Israel Defense Forces Orchestra

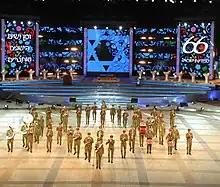
The IDF Orchestra, forming a Star of David

The Israel Defense Forces Orchestra was established in 1948 as a part of the newly formed Israel Defense Forces. It was formed out of four orchestras: The Alexandria Division Band, The Brigade Band, The Artillery Corps Band and The Givati Brigade Band. The orchestra's first conductor was Izhak Muse, a new immigrant from the Soviet Union who played wind instruments. Muse was a graduate of a prestigious military orchestra academy in Leningrad and immigrated to Israel in January 1949. On 4 May 1949, the band participated in the second annual IDF parade celebrating Independence Day, but the crowd that filled the streets blocked the parade route and forced the parade to stop. The event was later nicknamed "The March That Did Not March" and led to the creation of the first Israeli Commission of Inquiry. After several months, Shalom Ronli-Riklis, the former conductor of The Brigade Orchestra, took over as conductor of the orchestra. Ronli-Riklis greatly expanded the orchestra's repertoire from modern to classical music and light music during his tenure as conductor, a position he held until 1960. From 1953 to 1955, renowned Israeli composer Noam Sheriff served as Ronli-Riklis's assistant. Izhak Graziani, a long-time arranger, composer, and trumpet player in the orchestra, became conductor in 1962. Three months before he died, in 2003, Graziani retired. He was replaced by Lt. Col. Michael Yaaran, who conducted the orchestra until his own retirement in 2013. Major Noam Inbar became the conductor On 29 July 2013 and was succeeded by Rom Shamir on 25 April 2018. In 2018, the band received an honorary doctorate from Bar-Ilan University.